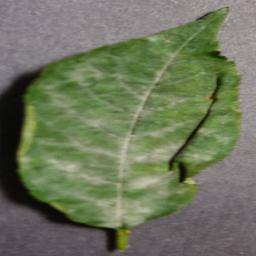
Label: Cherry___Powdery_mildew